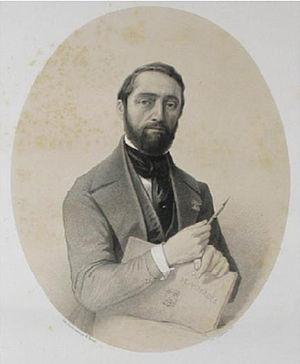
Le peintre et lithographe Adolphe d'Hastrel (1805-1874) par Charles Henri Hancke (1808-1869), également peintre et lithographe
Étienne Adolphe d'Hastrel de Rivedoux, plus connu sous le nom d'Adolphe d'Hastrel, est un capitaine d'artillerie de marine, un peintre, un aquarelliste et un lithographe français, né le 4 octobre 1805 à Neuwiller-lès-Saverne et mort le 1ᵉʳ juillet 1874 à Nantes.